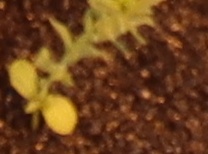
Label: Flax